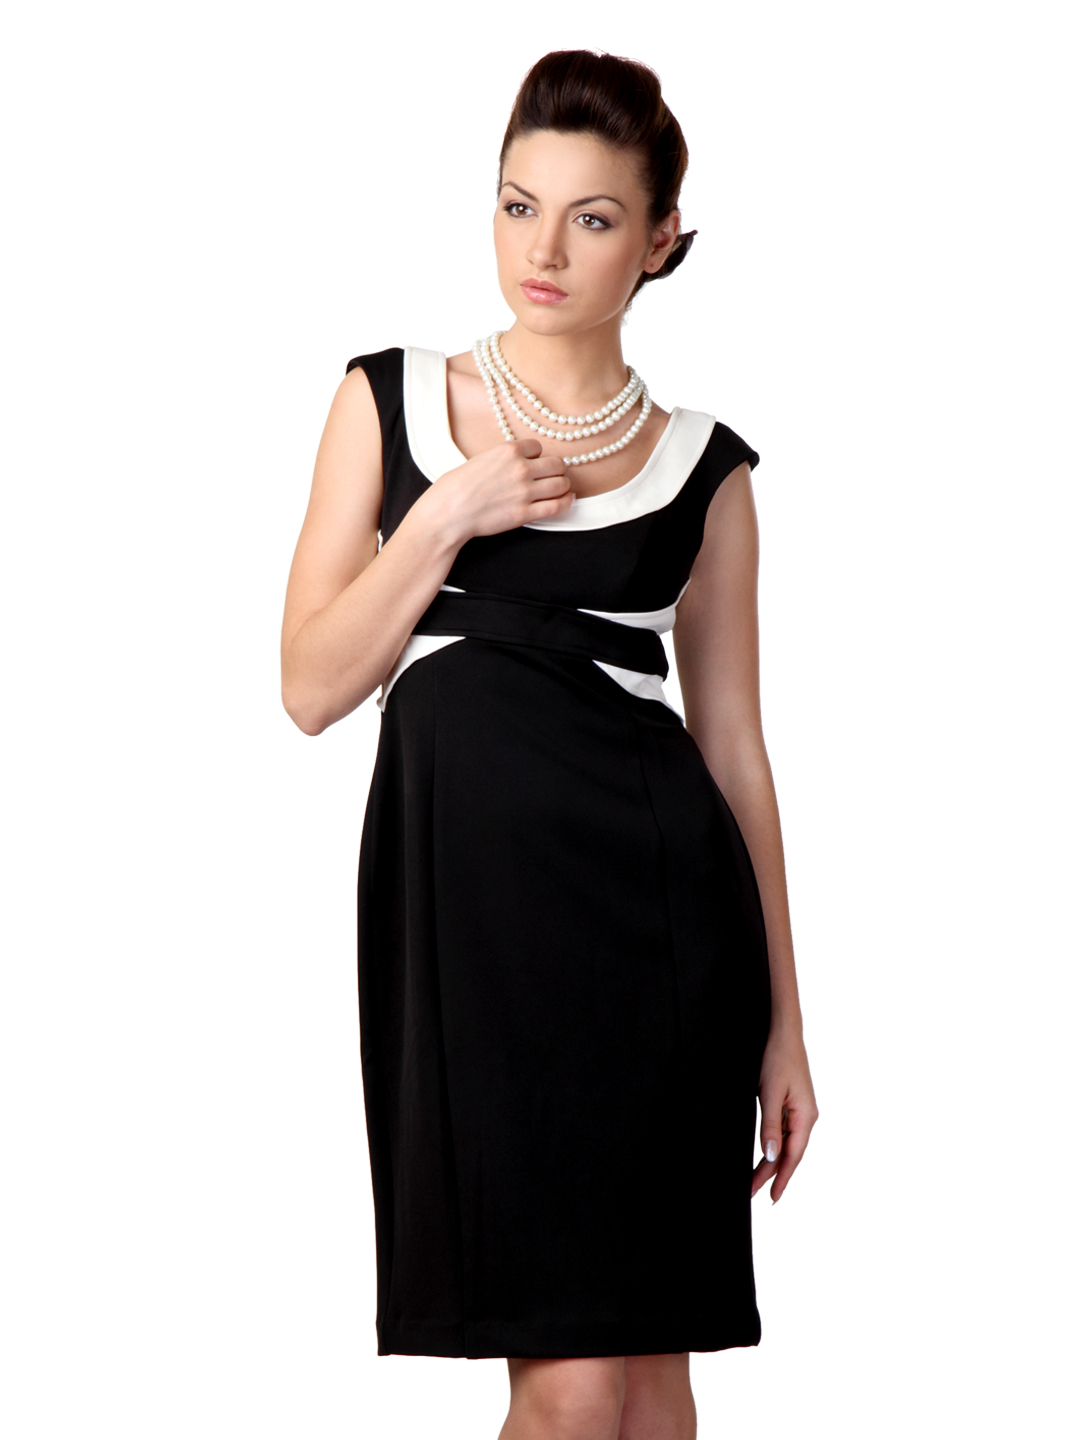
Avirate Black & Cream Dress
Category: Apparel / Dress / Dresses
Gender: Women
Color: Black
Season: Fall 2012
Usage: Casual